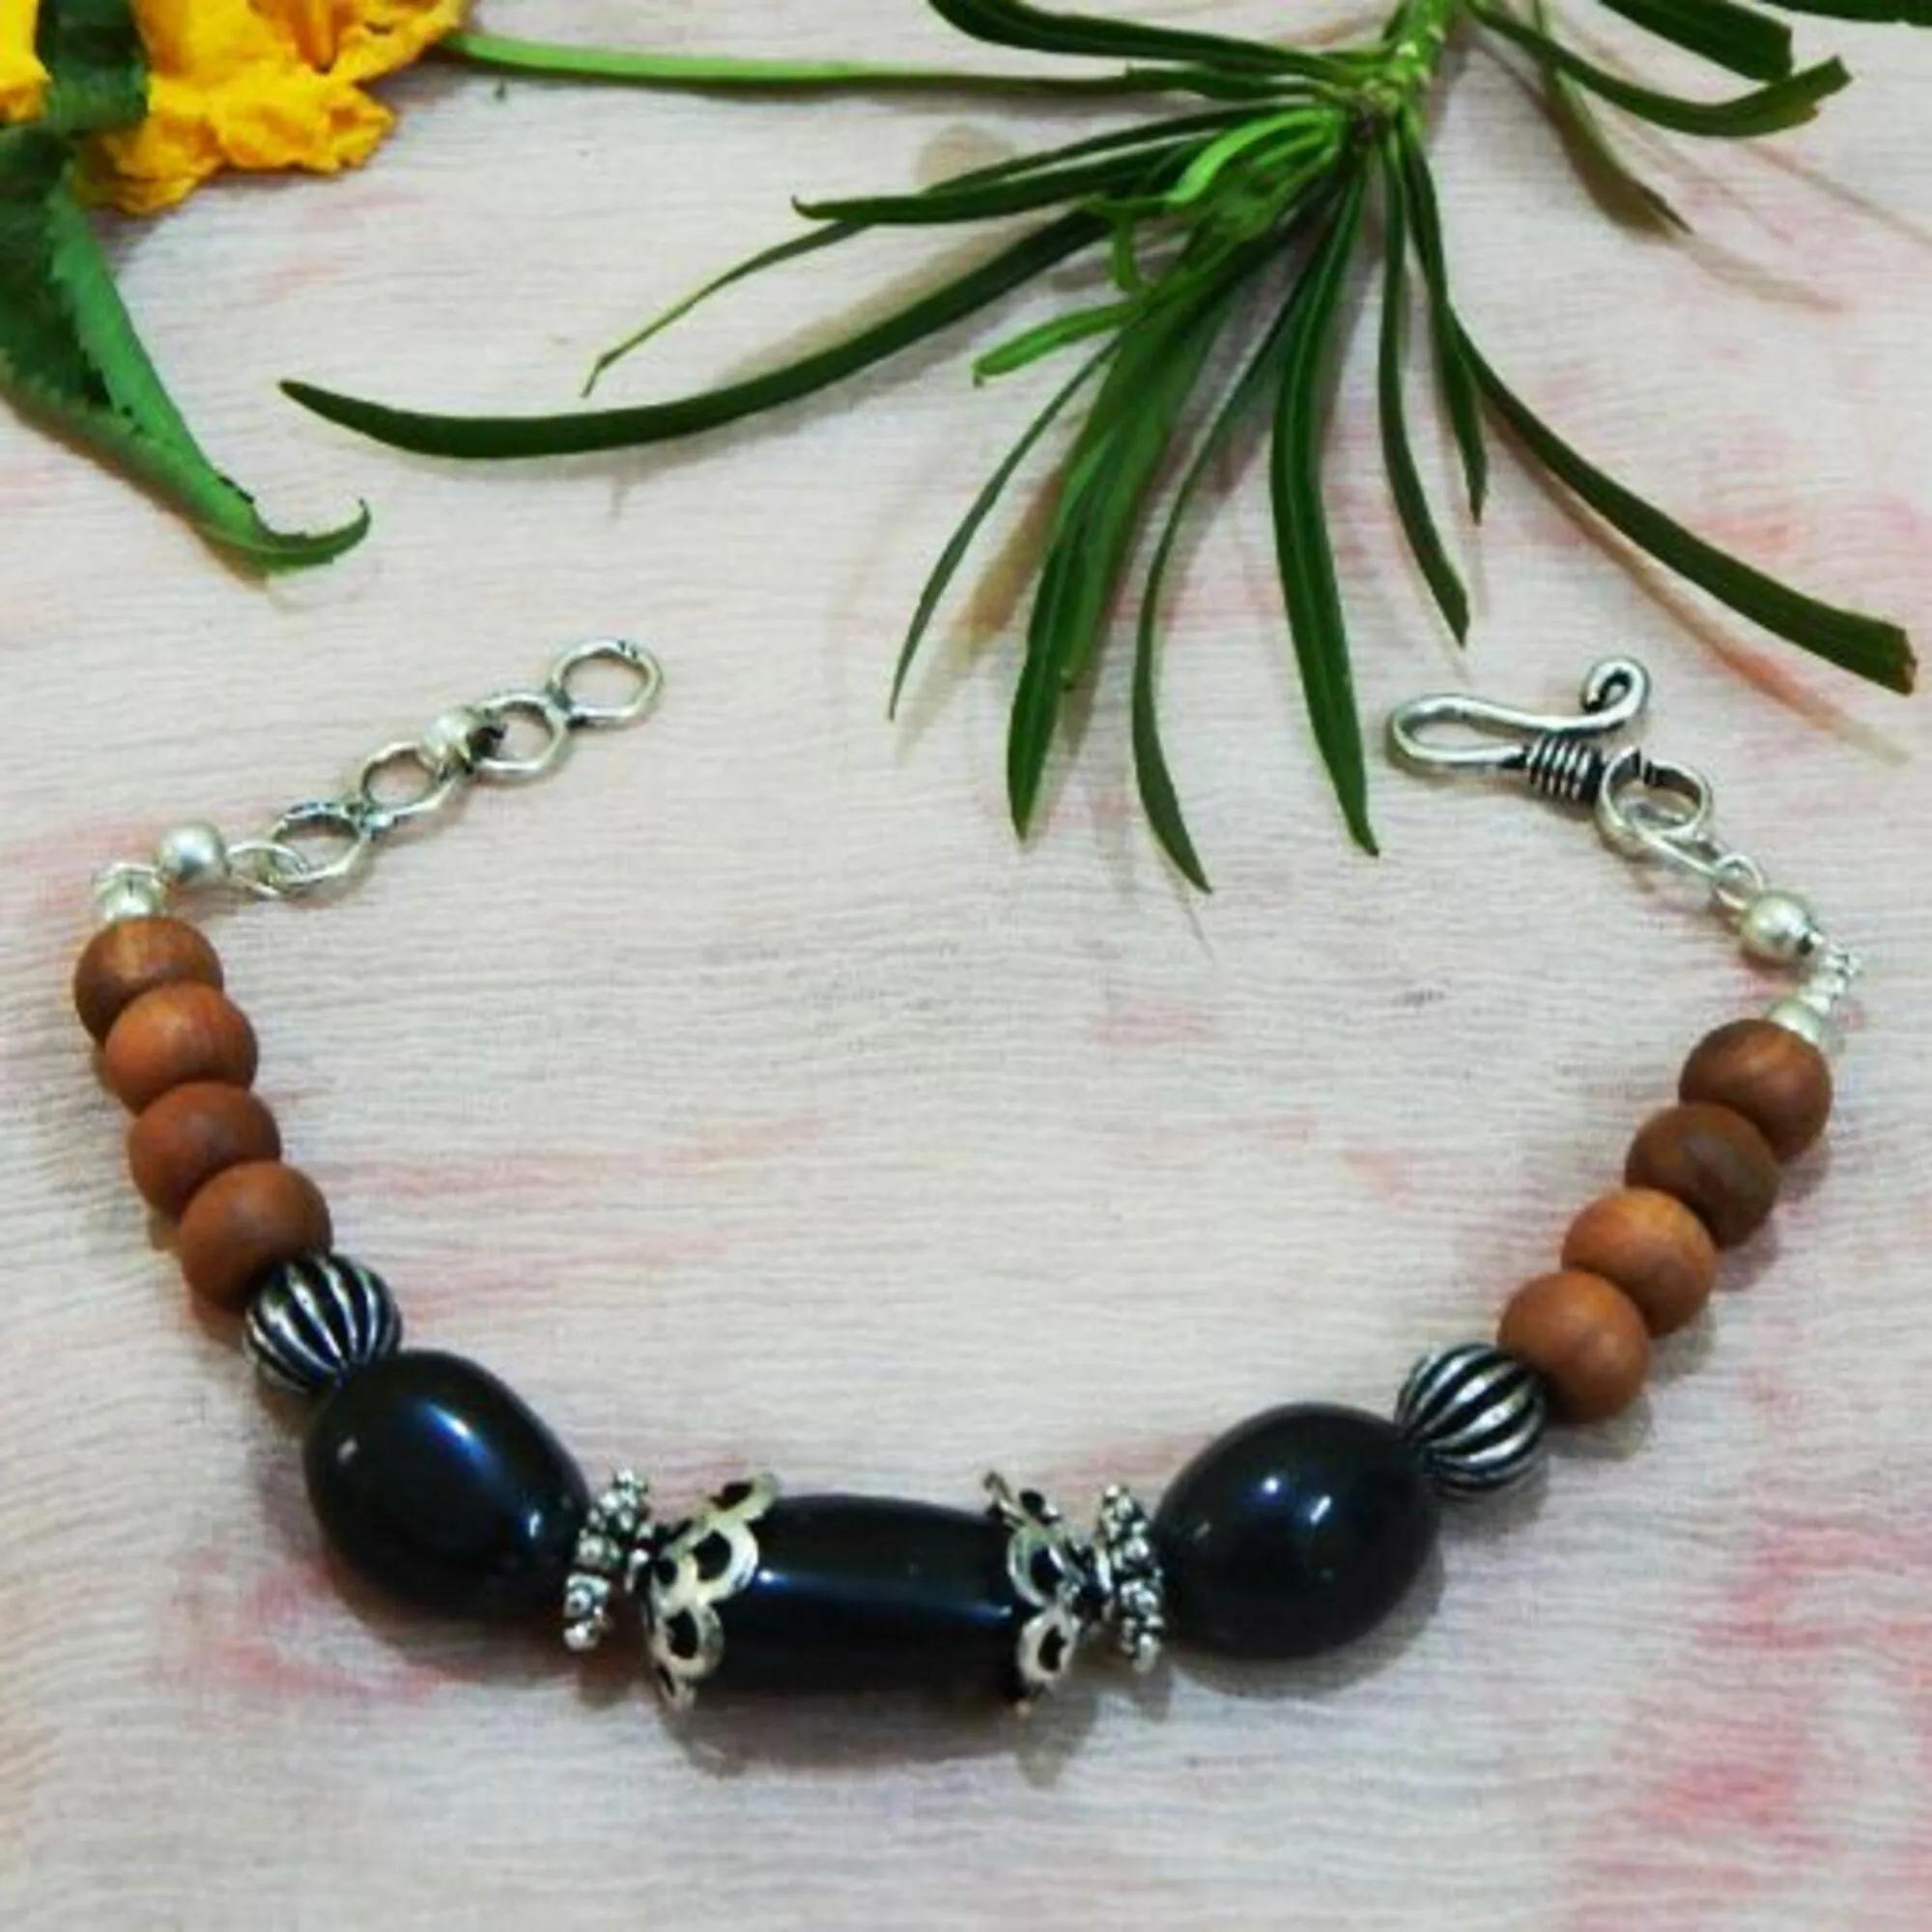
Jaya Vision Enterprises Black Agate with White Sandal Wood Chain Bracelet
Type: Bracelets
Brand: JAYA VISION ENTERPRISES
Price: Rs. 460
Black Agate with White Sandal Wood Bracelet for Root Chakra.Black Agate Tumble and White Sandal Wood Beads with Copper metal beads with Silver Polish.This is a grounding & protective stone. It calms nerves and gives inner strength to move on in life.It is good for taking practical decisions in tough situations.Helps in problems of Bones and Joints.